Paria Canyon-Vermilion Cliffs Wilderness

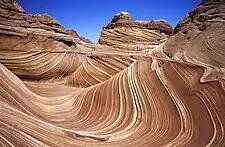
The Wave formation in Coyote Buttes

Hiking is the most common recreational activity in the Paria Canyon-Vermilion Cliffs Wilderness, followed by camping, photography, and canyoneering. Hikes through Paria Canyon are popular. The White House Trailhead is the main entrance and, therefore, more popular than the other trailheads in the Wilderness. Wire Pass Trailhead is the starting point for hiking into the canyon via Buckskin Gulch, as well as to spectacular sandstone formations such as The Wave on the slopes of the Coyote Buttes.